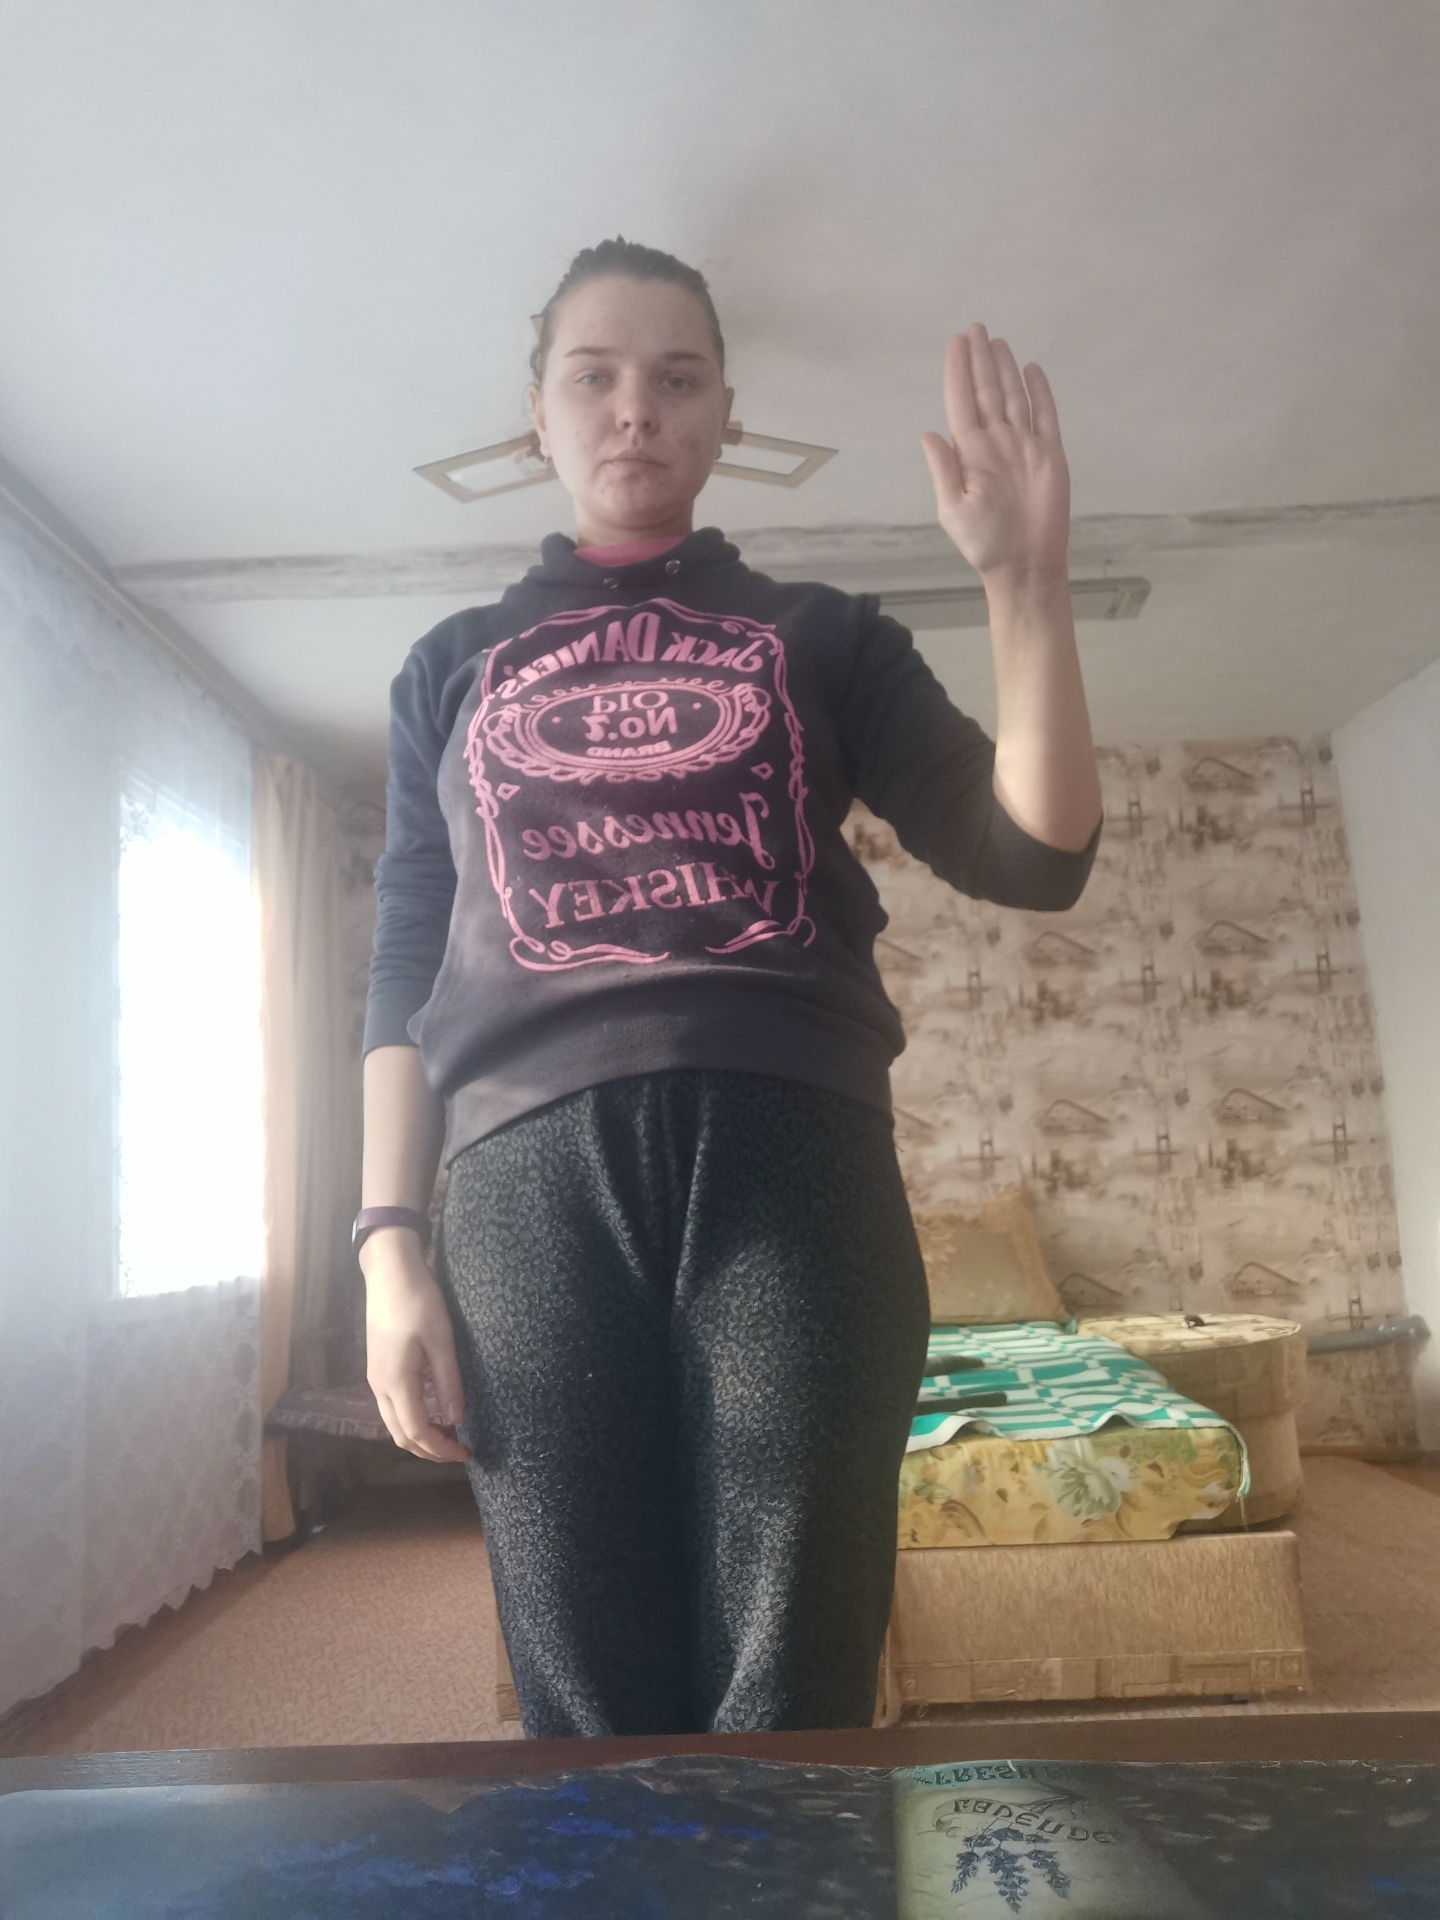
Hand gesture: stop